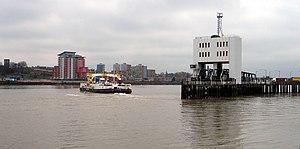
Woolwich est une ville de la banlieue de Londres située sur la berge sud de la Tamise. C'est le lieu de la fondation du Royal Arsenal en 1691 et du Arsenal FC en 1886. C'est une partie de la banlieue, qui faisait historiquement une partie du Kent. Le quartier de Woolwich est aussi connu de façon formelle comme la "paroisse de Woolwich" ou "Woolwich Sainte Marie", qui est ainsi devenu une portion de la zone métropolitaine de Londres au milieu du XIXᵉ siècle. Elle fut absorbée par le Comté de Londres en 1889. En 1965, la plus grande partie du la banlieue de Woolwich devint une partie de la Banlieue Royale de Greenwich, alors que North Woolwich sur l'autre berge de la Tamise, qui était rattaché autrefois à l'Essex voisin, constitue une partie de Newham, et est considéré actuellement comme séparé de Woolwich. Il y est relié par le tunnel pour piétons de Woolwich.